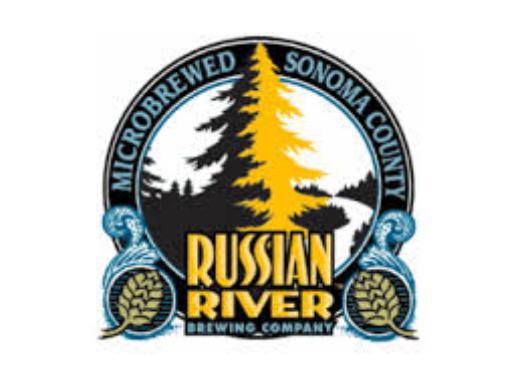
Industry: Food